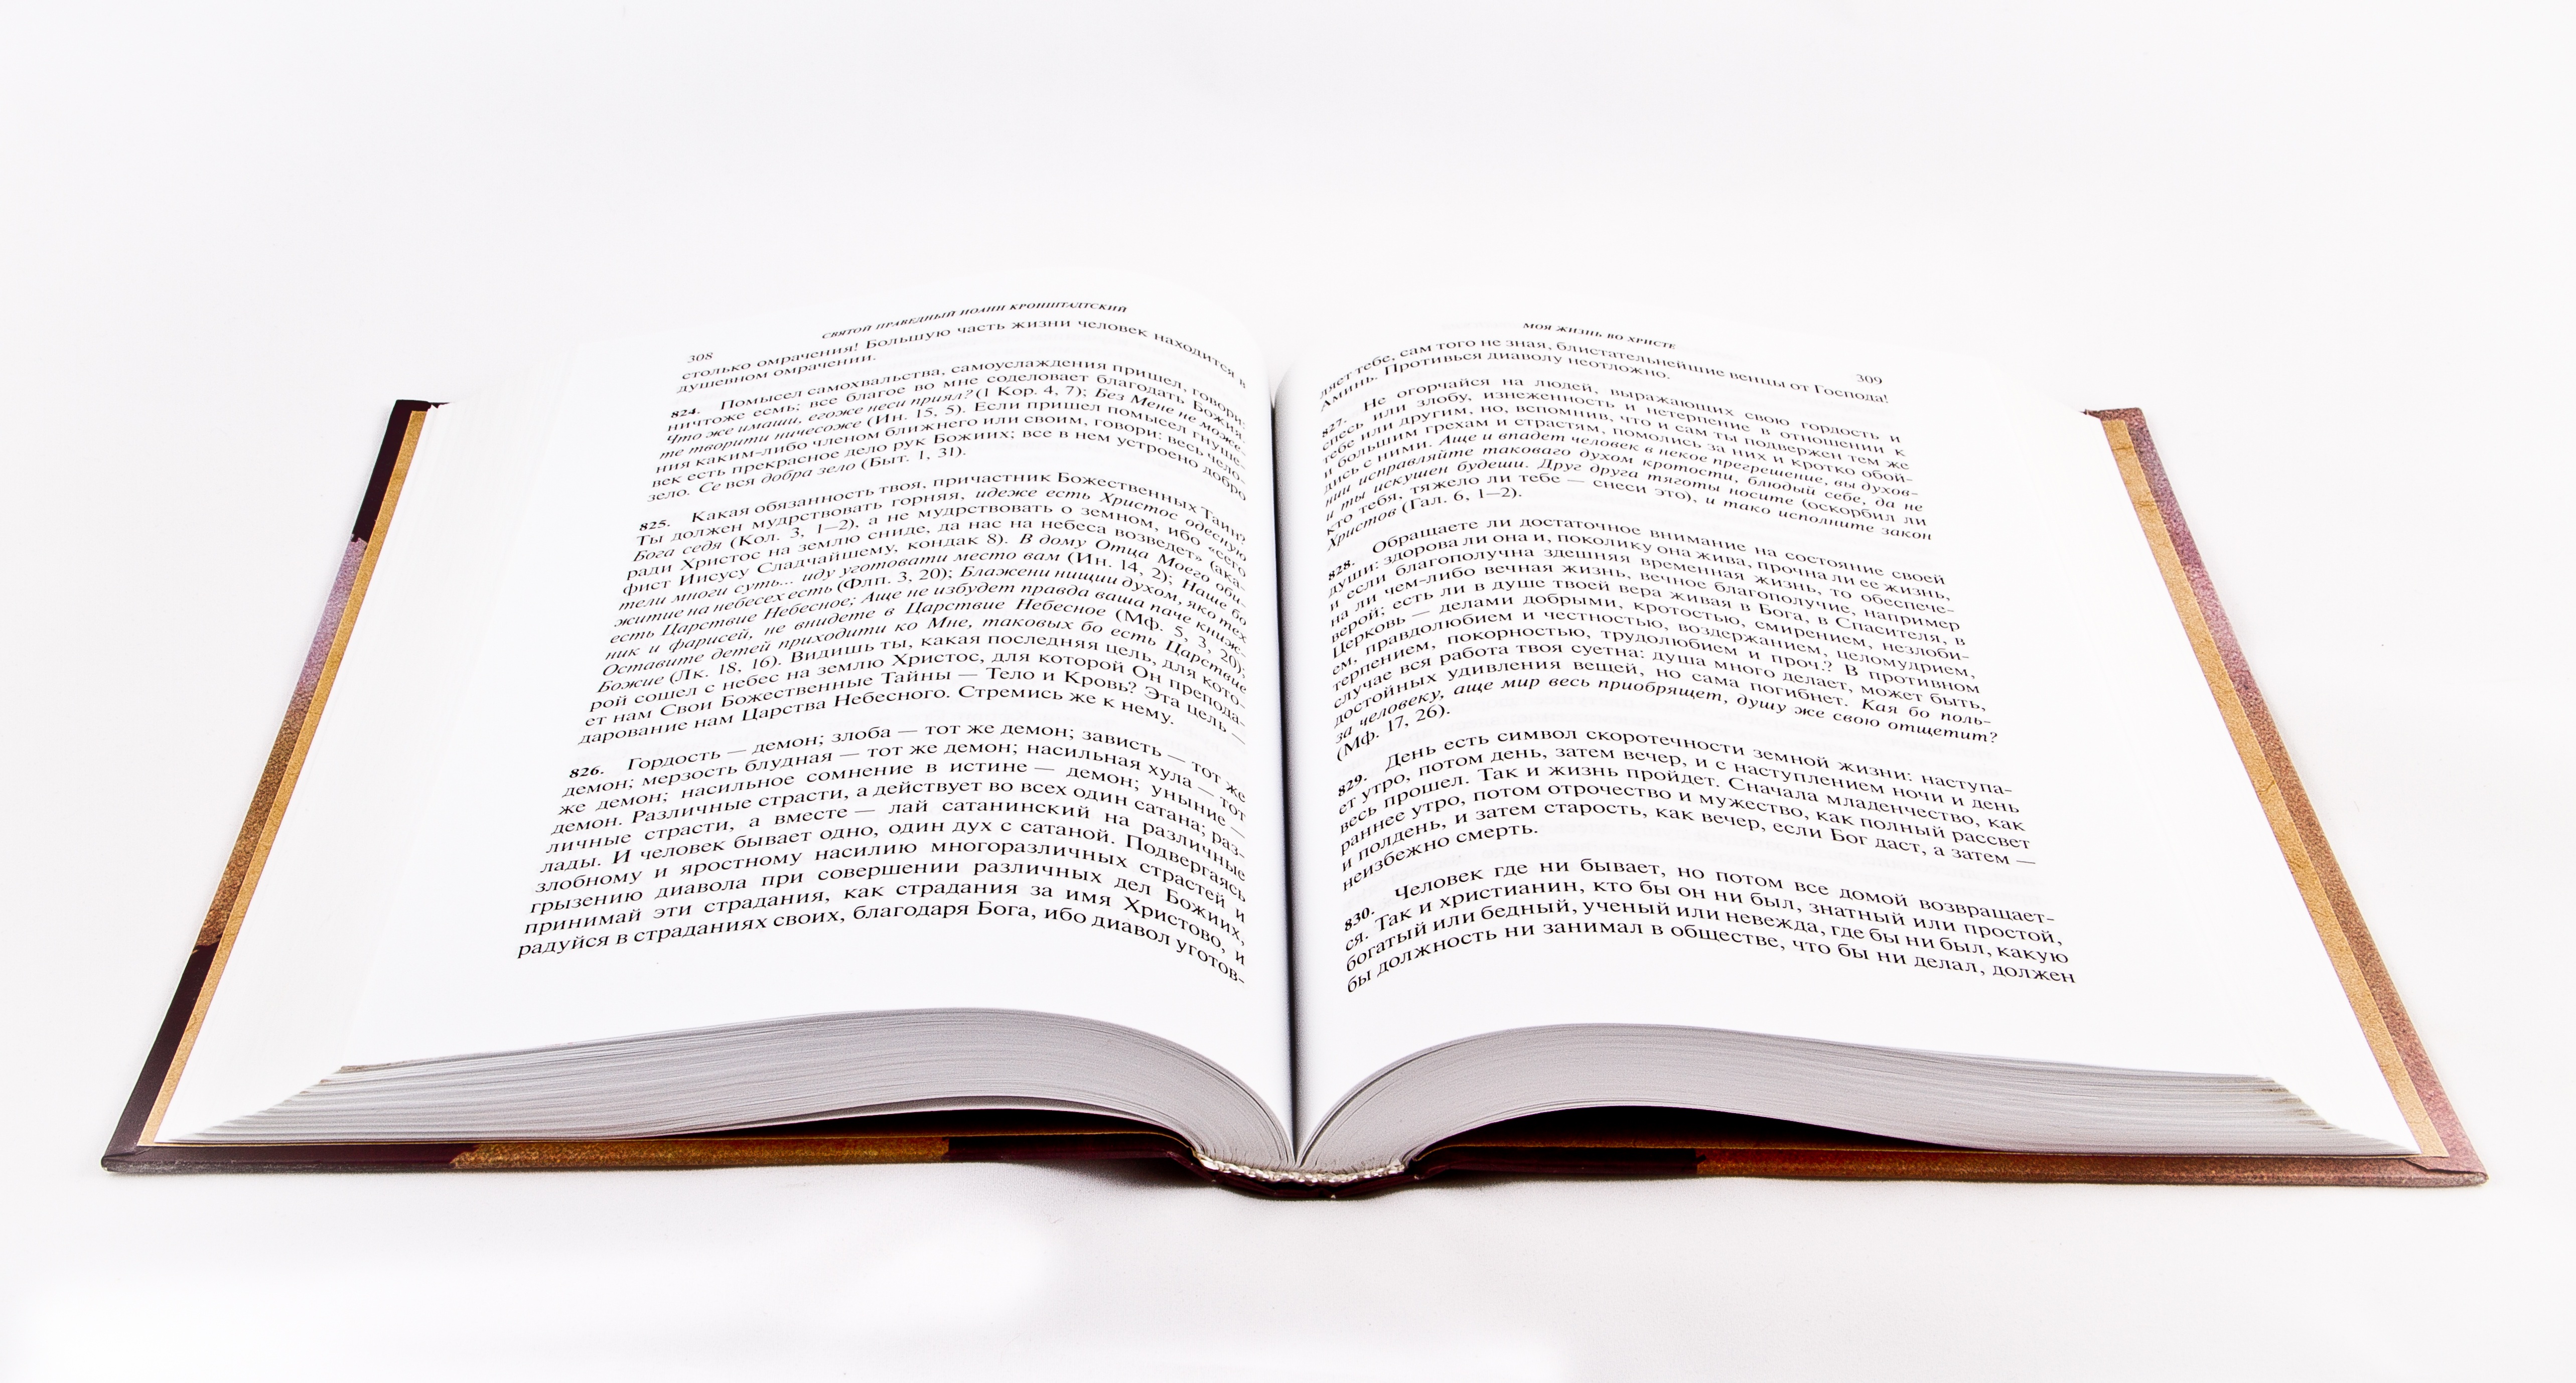
writing, book, reading, line, training, brand, library, sketch, drawing, illustration, text, diagram, culture, classic, document, development, knowledge, graphic design